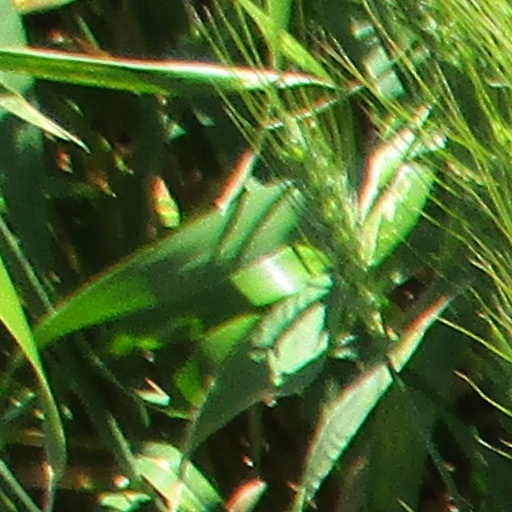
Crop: wheat